Settle Town Hall

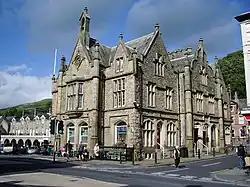
Settle Town Hall

Settle Town Hall is a municipal building in Cheapside in Settle, North Yorkshire, England. The structure, which was the meeting place of Settle Rural District Council, is a Grade II listed building.